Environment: real
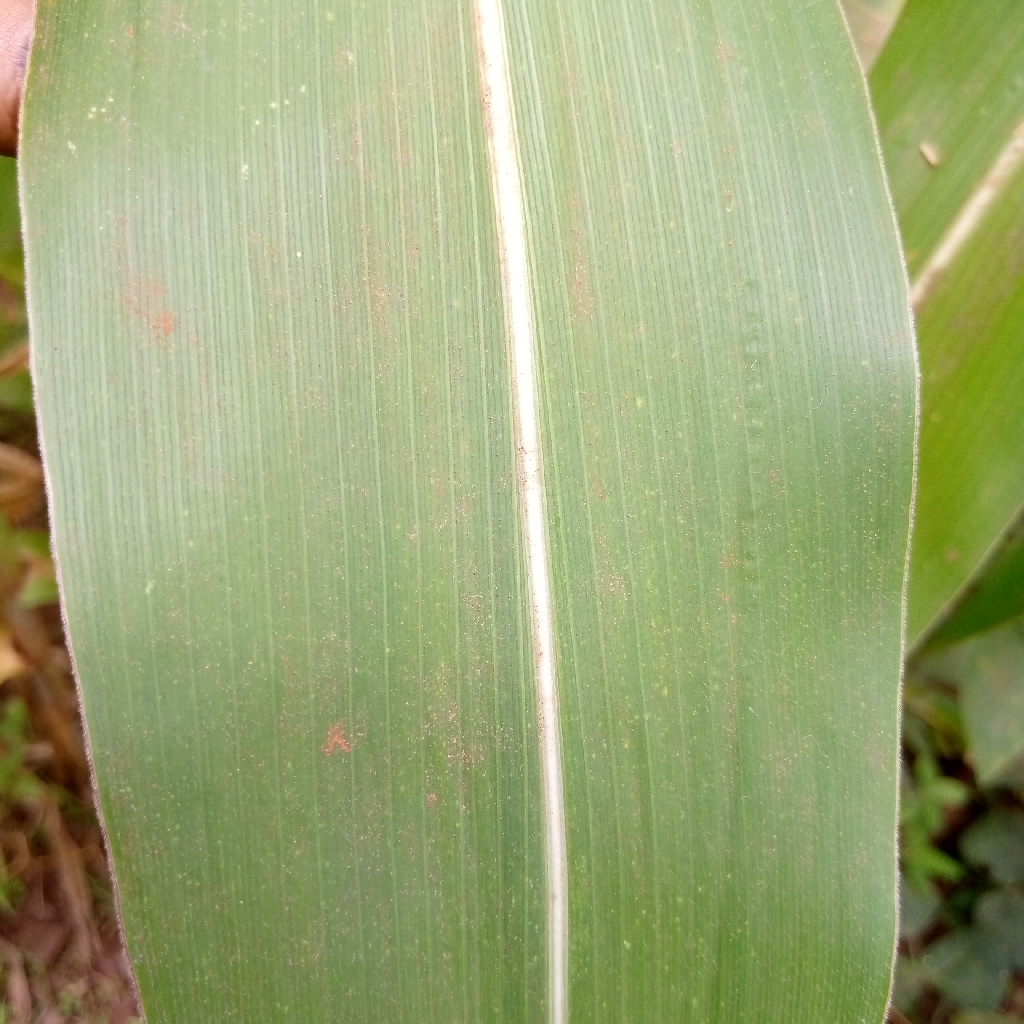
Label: healthy